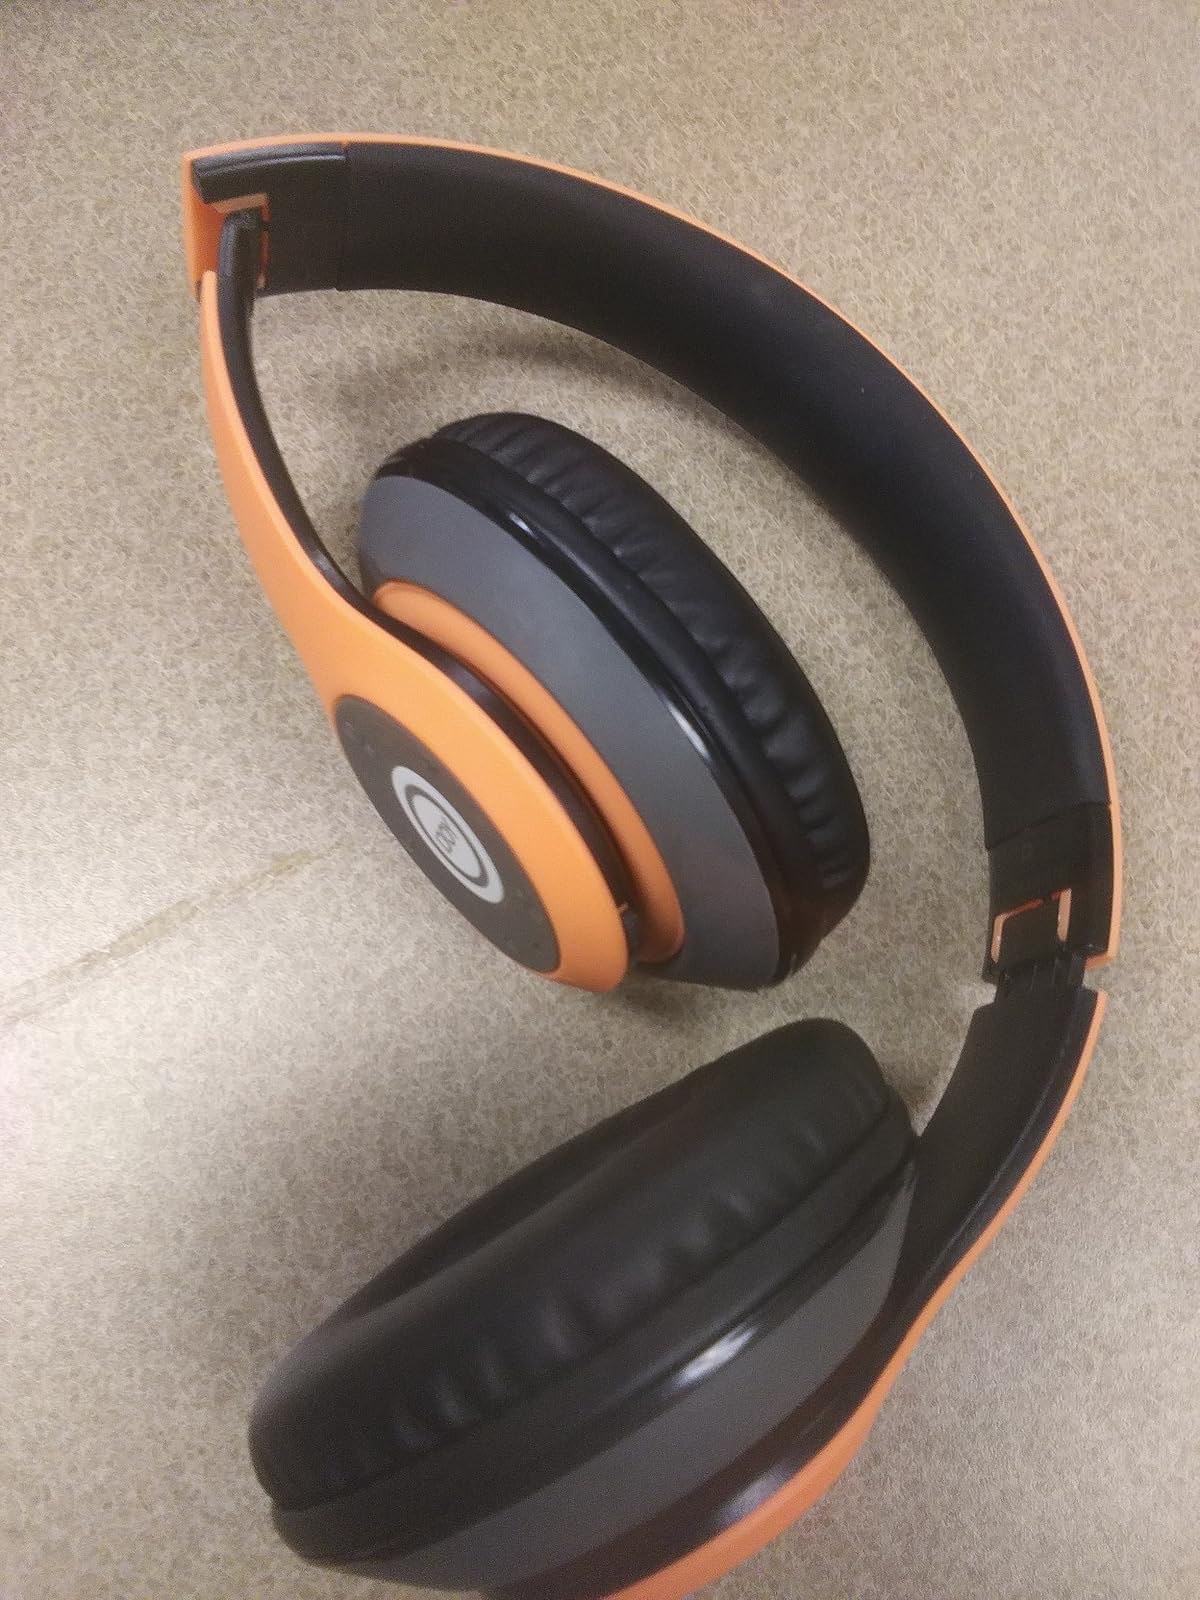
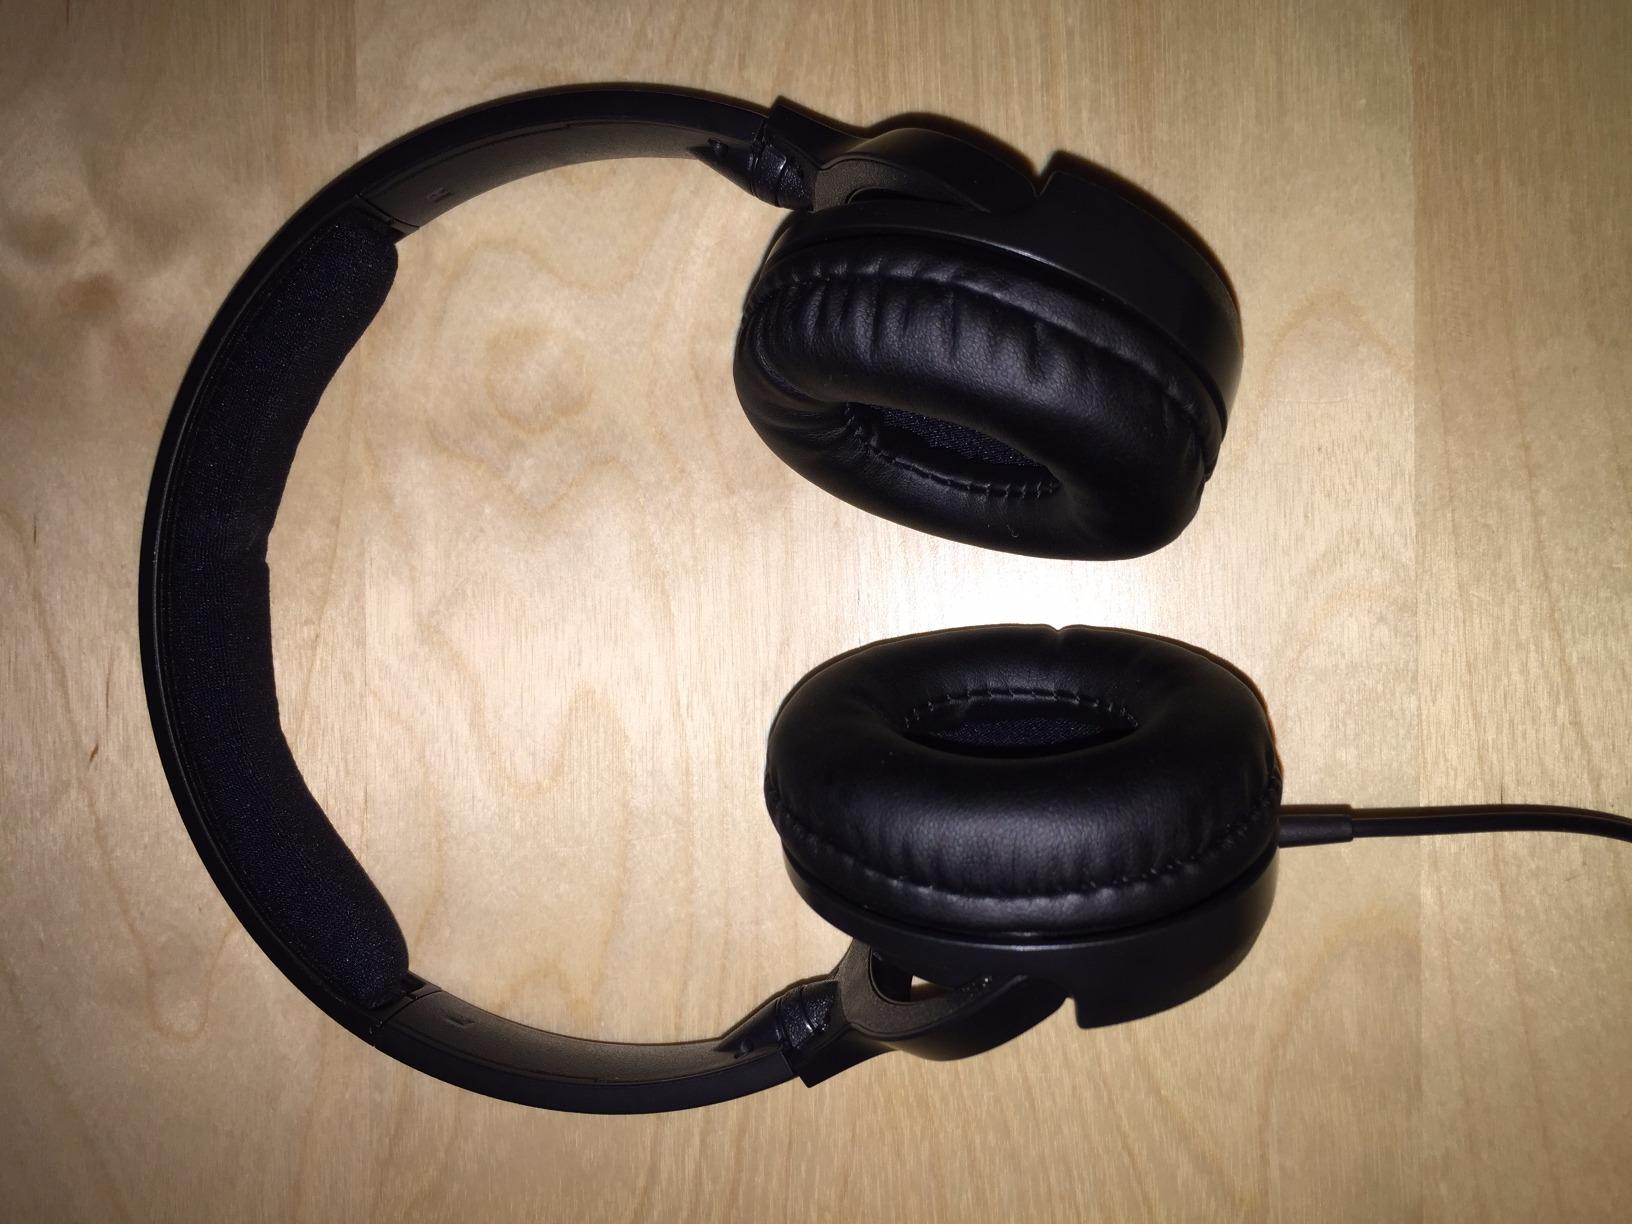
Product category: headphones
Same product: no